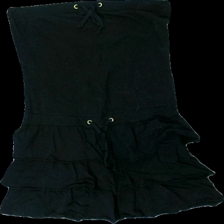
View: front
Type: Dress
Category: Ladies
Brand: Jsfn
Colors: Black
Material: 100% cotton
Cut: Regular
Size: 36
Season: Summer
Damage location: middle right
Damage 2 location: top right
Price range: <50
Recommended usage: Export
Description: svart klänning med volang nedtill, mycket hårig